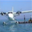
Label: airplane